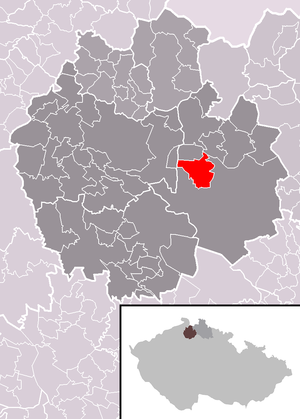
Mimoň est une ville du district de Česká Lípa, dans la région de Liberec, en République tchèque. Sa population s'élevait à 6 444 habitants en 2018.